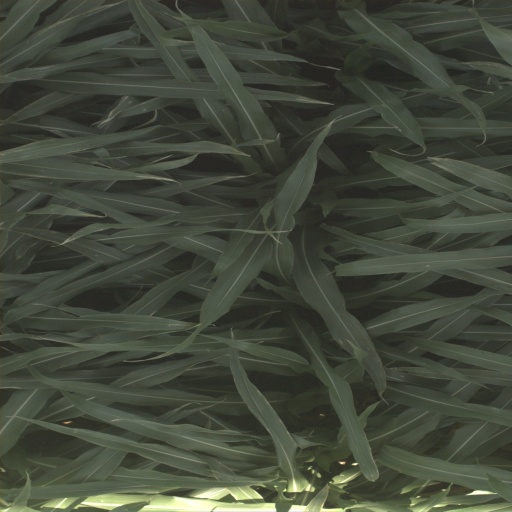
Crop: sorghum